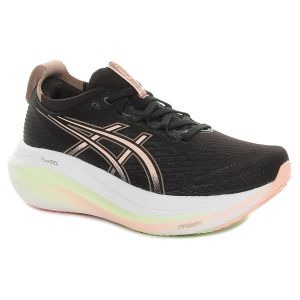
Asics Scarpa da Running Donna  Gel-Nimbus 27 Nero Bianco   Sconto 15%
Prezzo: 170,00 €